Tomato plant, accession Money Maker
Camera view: vertical (180 deg); turntable rotation: 0 degrees
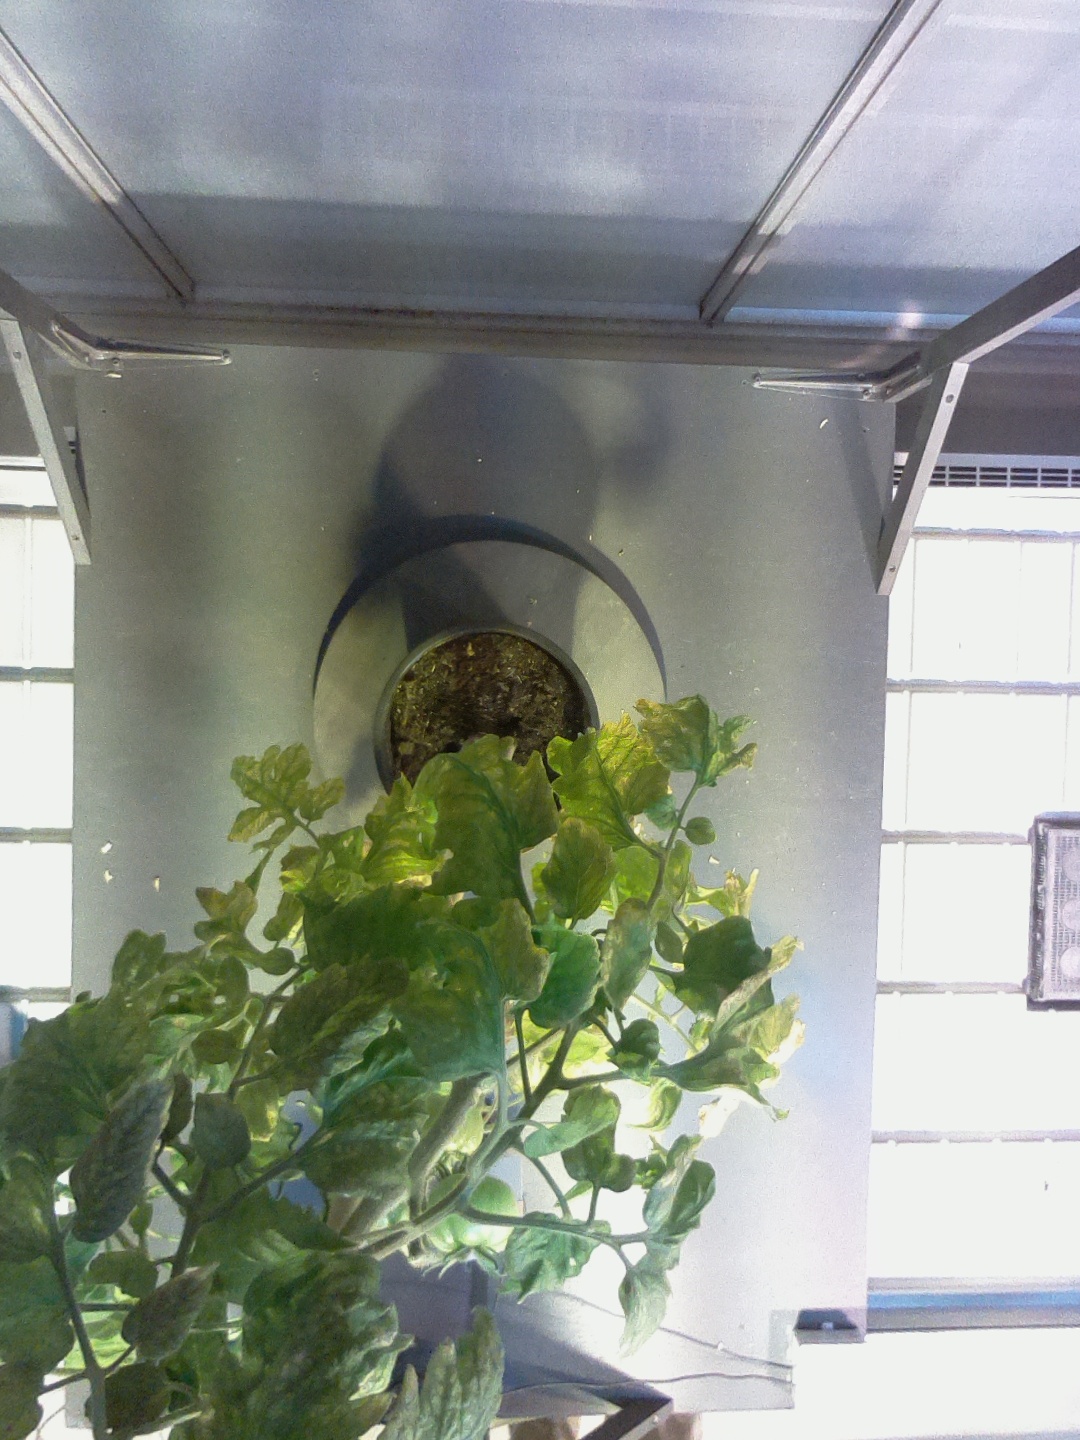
BBCH growth stage 78: 80% -90% of final fruit size